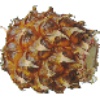
Label: Pineapple Mini 1